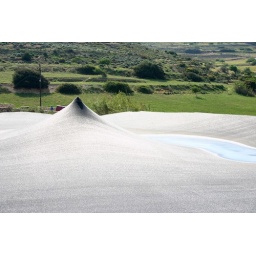
it landed in the green field